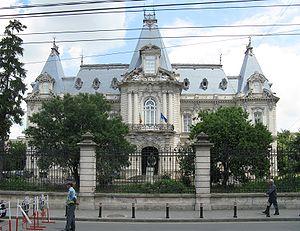
Craiova est une ville de Roumanie et le chef-lieu du județ de Dolj. Elle est située près de la rive gauche du Jiu, en Olténie centrale, à mi-chemin entre les Carpates méridionales et le Danube et à 184 km à l'ouest de Bucarest. Sa population s'élevait à 269 506 habitants en 2011.